Bhuvann Ponnannaa

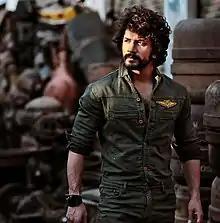
Ponnannaa while filming with "Randhawa", 2019

Bhuvann Ponnannaa is an Indian actor who predominantly appears in Kannada films. He is best known as a contestant in the reality television show "Bigg Boss Kannada". In 2012, he became a full-time actor and has since appeared in films such as "Kool...Sakkath Hot Maga" (2012), "Kuchikoo Kuchikoo" (2018) and "Randhawa" (2019).